Ropata Wahawaha

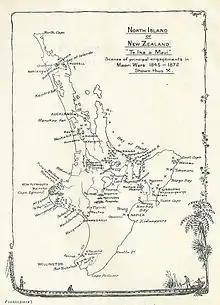
Map of the North Island of New Zealand, showing sites of key battles during the conflicts of the 1840s to 1870s

Ropata himself was staunchly Anglican, and was a founding member of the diocese of Waiapu. On 5 June, he was among a number of Te Aowera attending celebrations for the establishment of a church at Popoti, when they were advised that some Hauhau had arrived in the Waiapu Valley. In response to pleas by a Ngāti Porou leader, he gathered a party of 40 men, mainly from his own "hapū" of Te Aowera. His party was poorly equipped, with only a few flintlock muskets among them, and traditional weapons such as "mere" (club) and "taiaha" (staff). In contrast, the Hauhau were armed with modern rifles. On 20 June Ropata led an attack on the Hauhau, who had established a "pā" (hill fort) at Mangaone. Although the Te Aowera were defeated, Ropata gained some notoriety when, in single combat, he killed a Hauhau leader. The "rangatira" (chief) of the Te Aowera was killed in the engagement and Ropata succeeded him as the leader of his "hapū". He suffered another defeat two days later when his party was driven off during an attack of the Hauhau's pā at Pukemaire. In addition, their own "pā" at Tikitiki was captured.